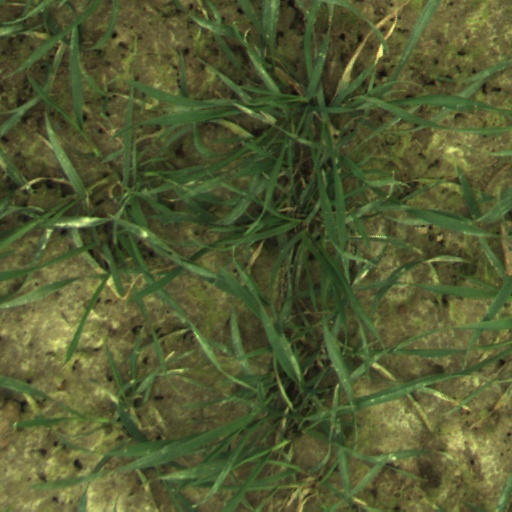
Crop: wheat